94th Infantry Regiment (France)

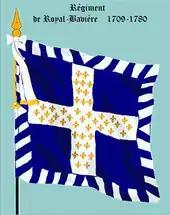
Flag of the regiment from 1709 to 1780

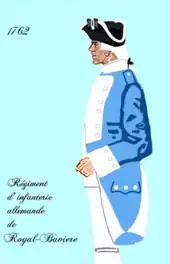
Uniform in 1762

The 94th Infantry Regiment ("94e régiment d’infanterie" or "94e RI") is a French Army regiment. It originated in 1709 as a German regiment in the French army known as the régiment Royal-Bavière. From 1780 to 1791 it was known as the régiment Royal-Hesse-Darmstadt. It is the inheritor of the traditions of the French Imperial Guard and thus is also known as the Grenadiers de la Garde or La Garde rather than by its number. In addition to its traditions being from the Imperial Guard, their beret insignia is that of a French Imperial Eagle. After having been dissolved in 1993 following the reorganization of the French army in 1993, it was reformed in 2005. Retaining its name and traditions, it is now the regiment in the French army that specializes in urban combat ("Combat en Zone Urbain" or "CENZUB" in French).